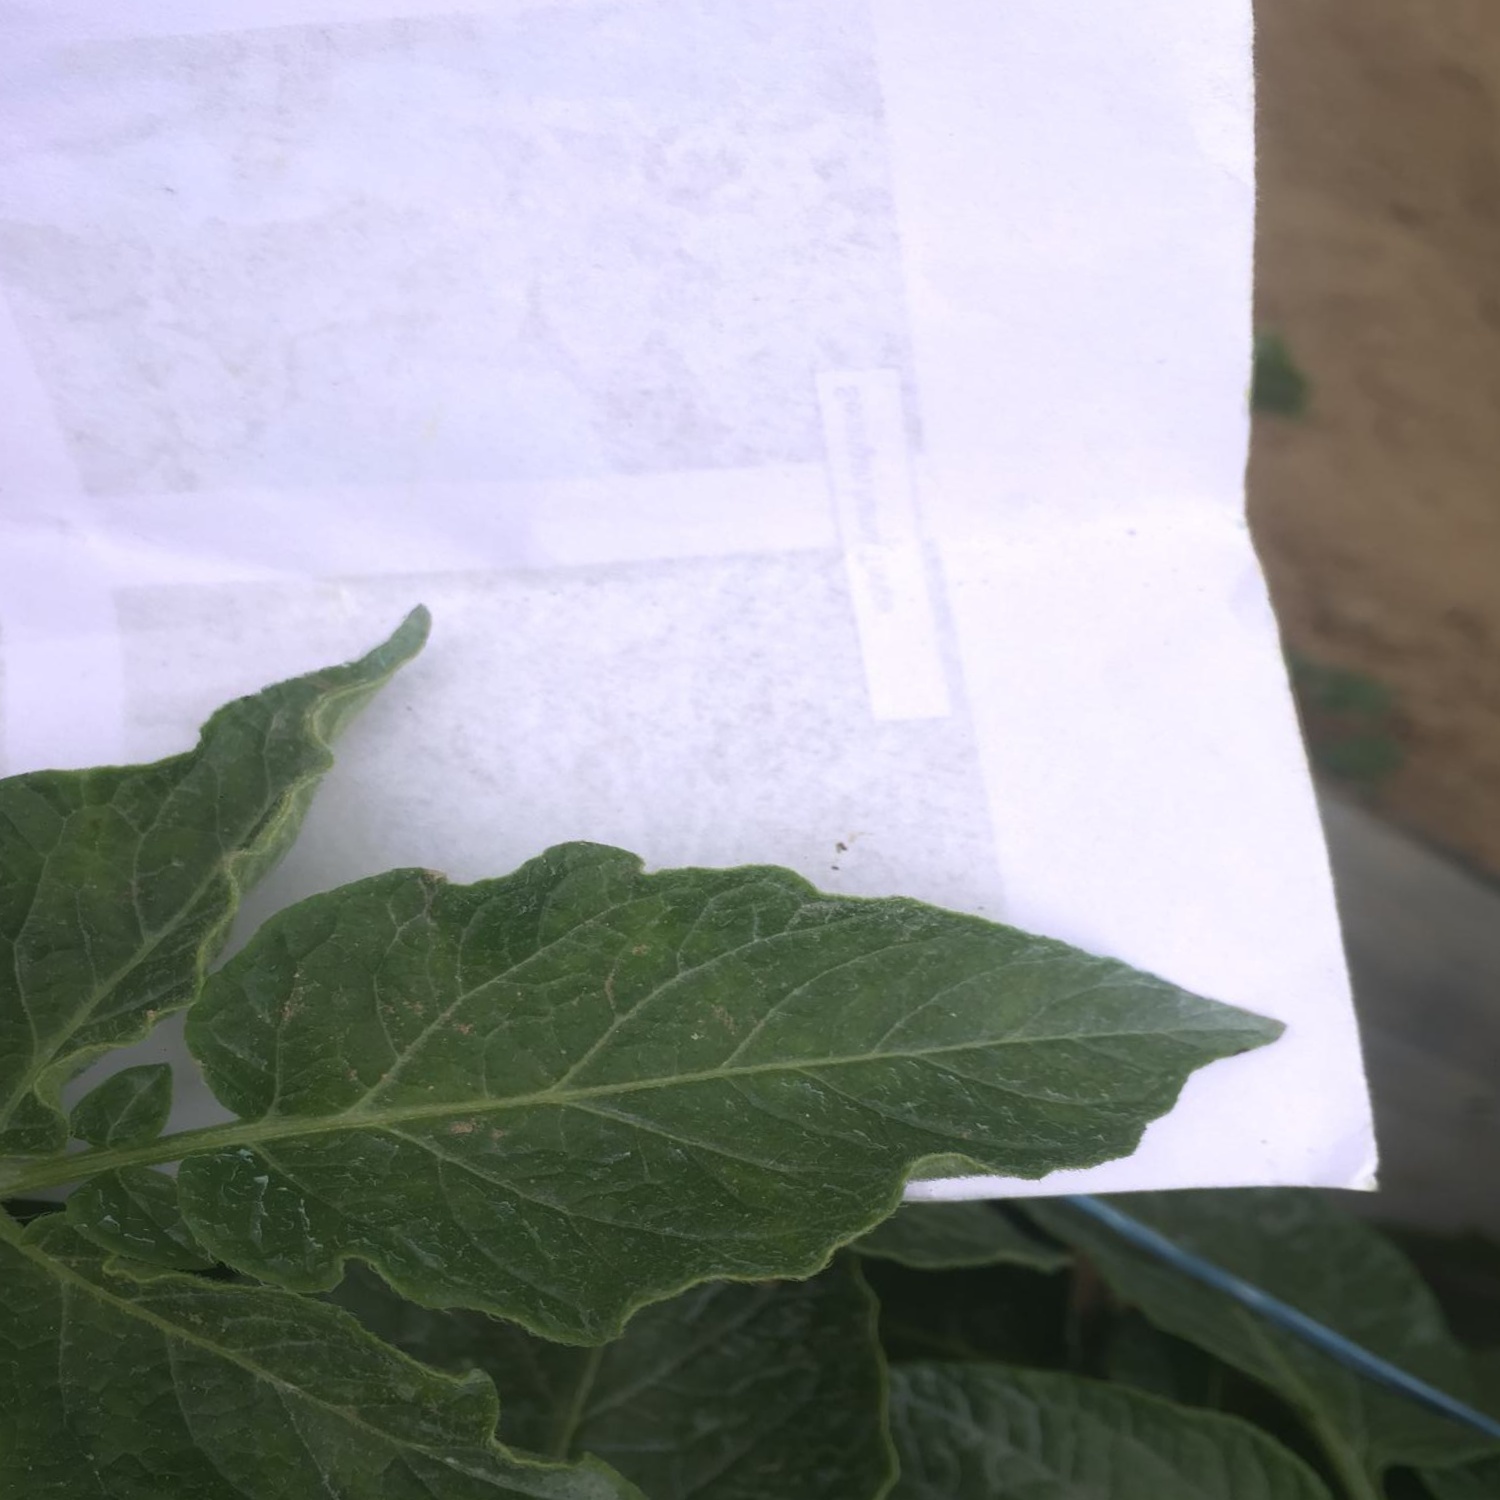
Etiqueta: Virus